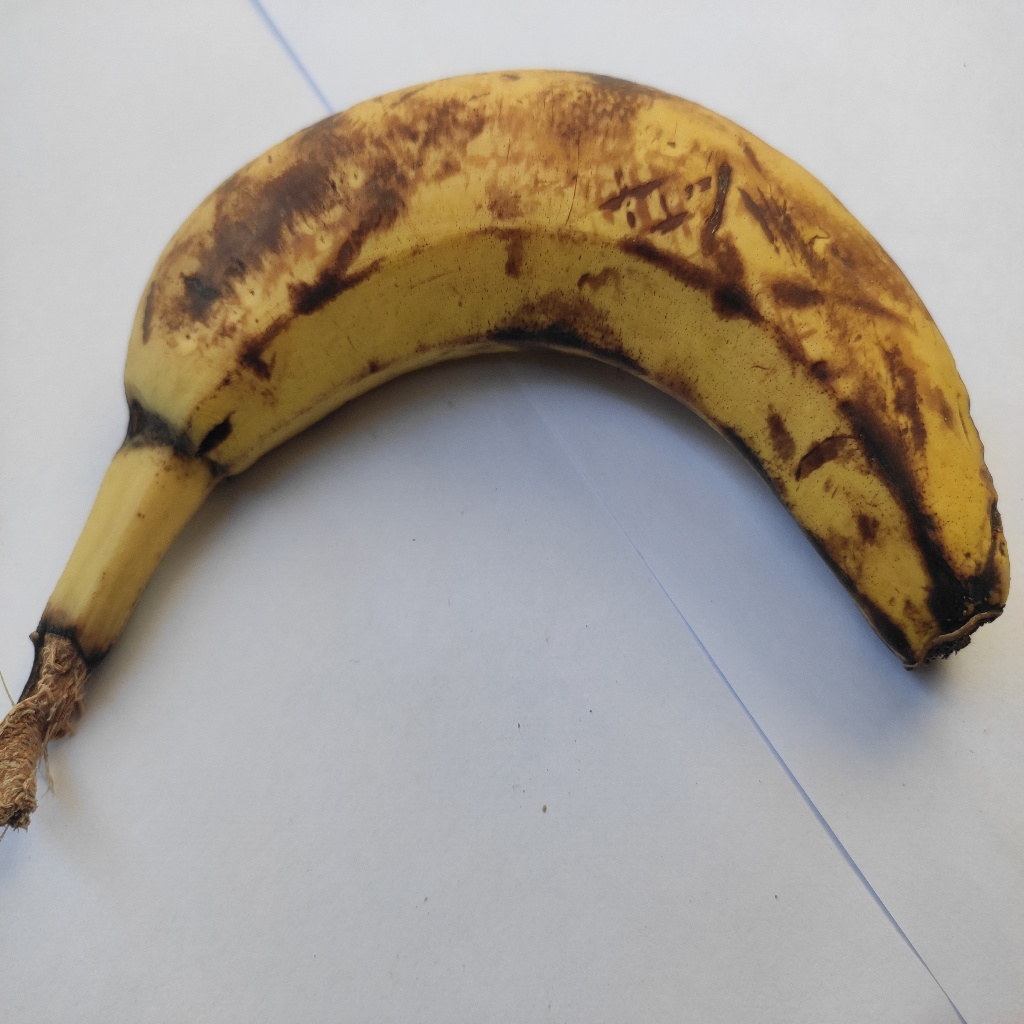
Crop: banana
Quality class: Defect